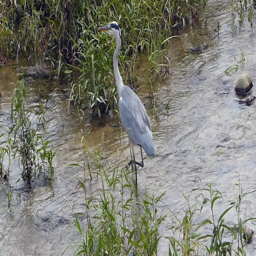
biological species looking for food in the shallows that flows througha city